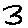
Label: 3